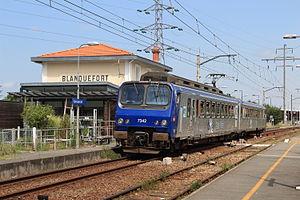
La gare de Blanquefort est une gare ferroviaire française de la ligne de Ravezies à Pointe-de-Grave, située sur le territoire de la commune de Blanquefort, dans le département de la Gironde, en région Nouvelle-Aquitaine.